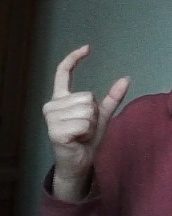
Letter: nun